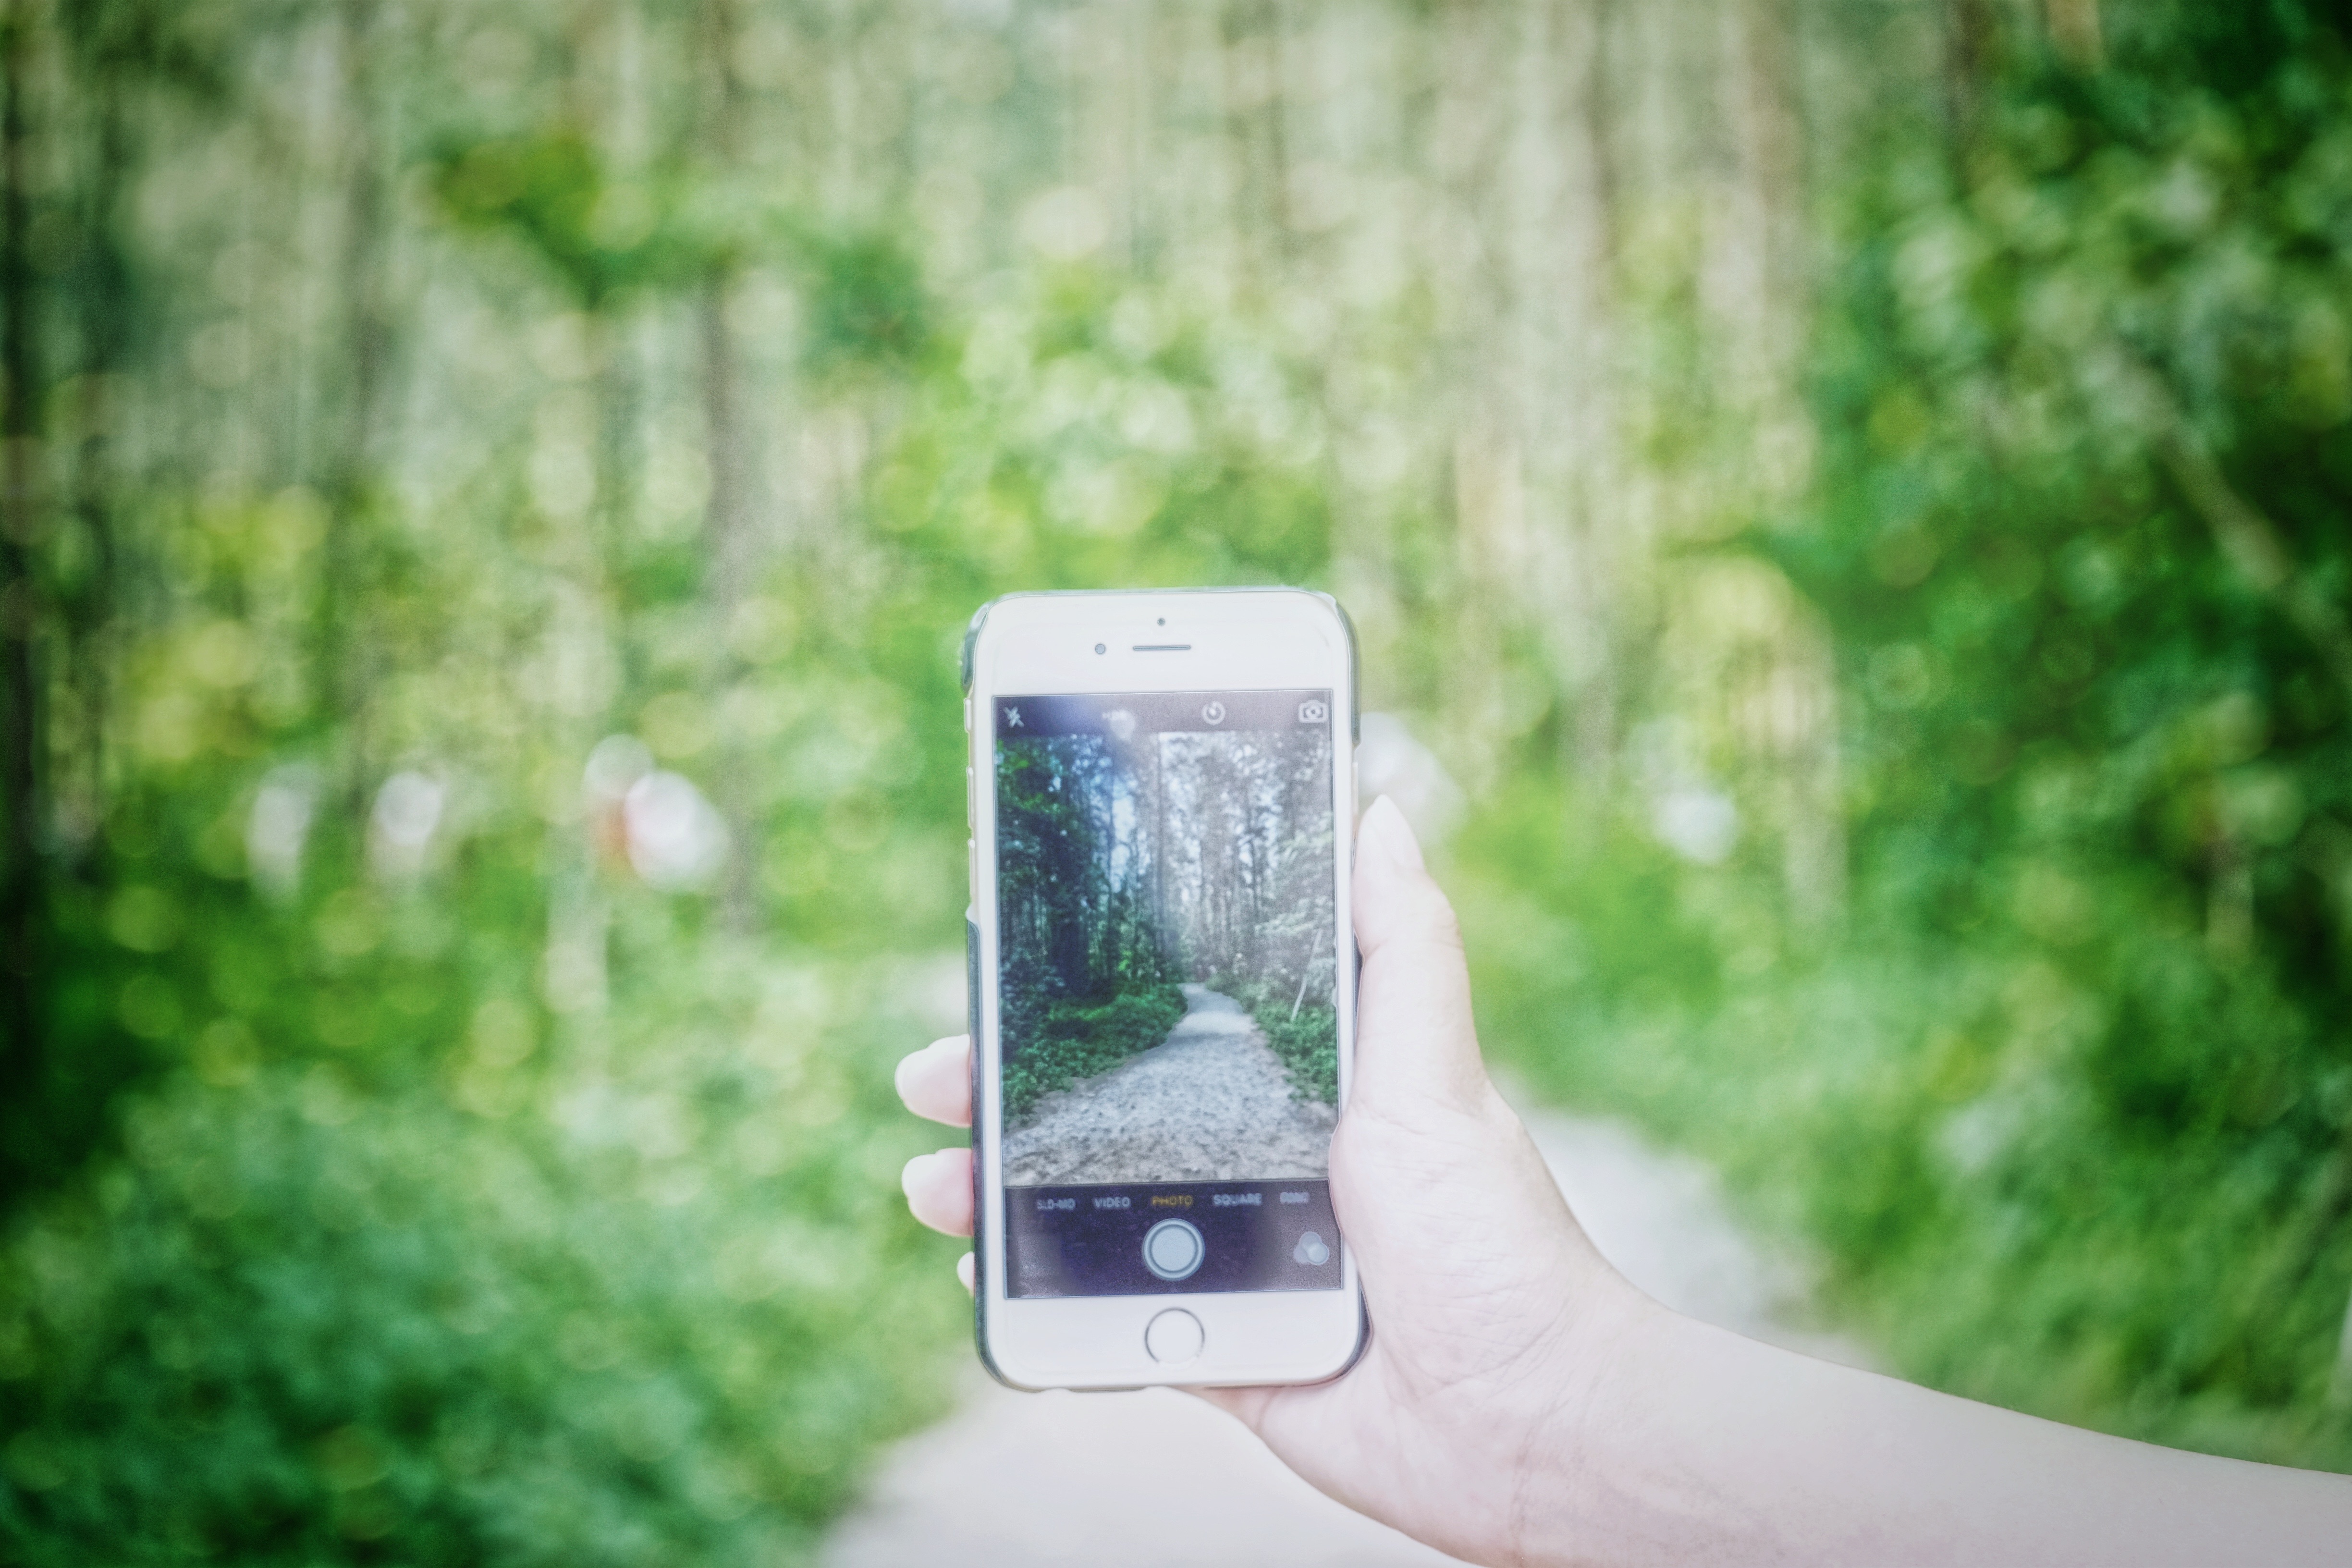
nature, grass, light, sunlight, green, mobile phone, photograph